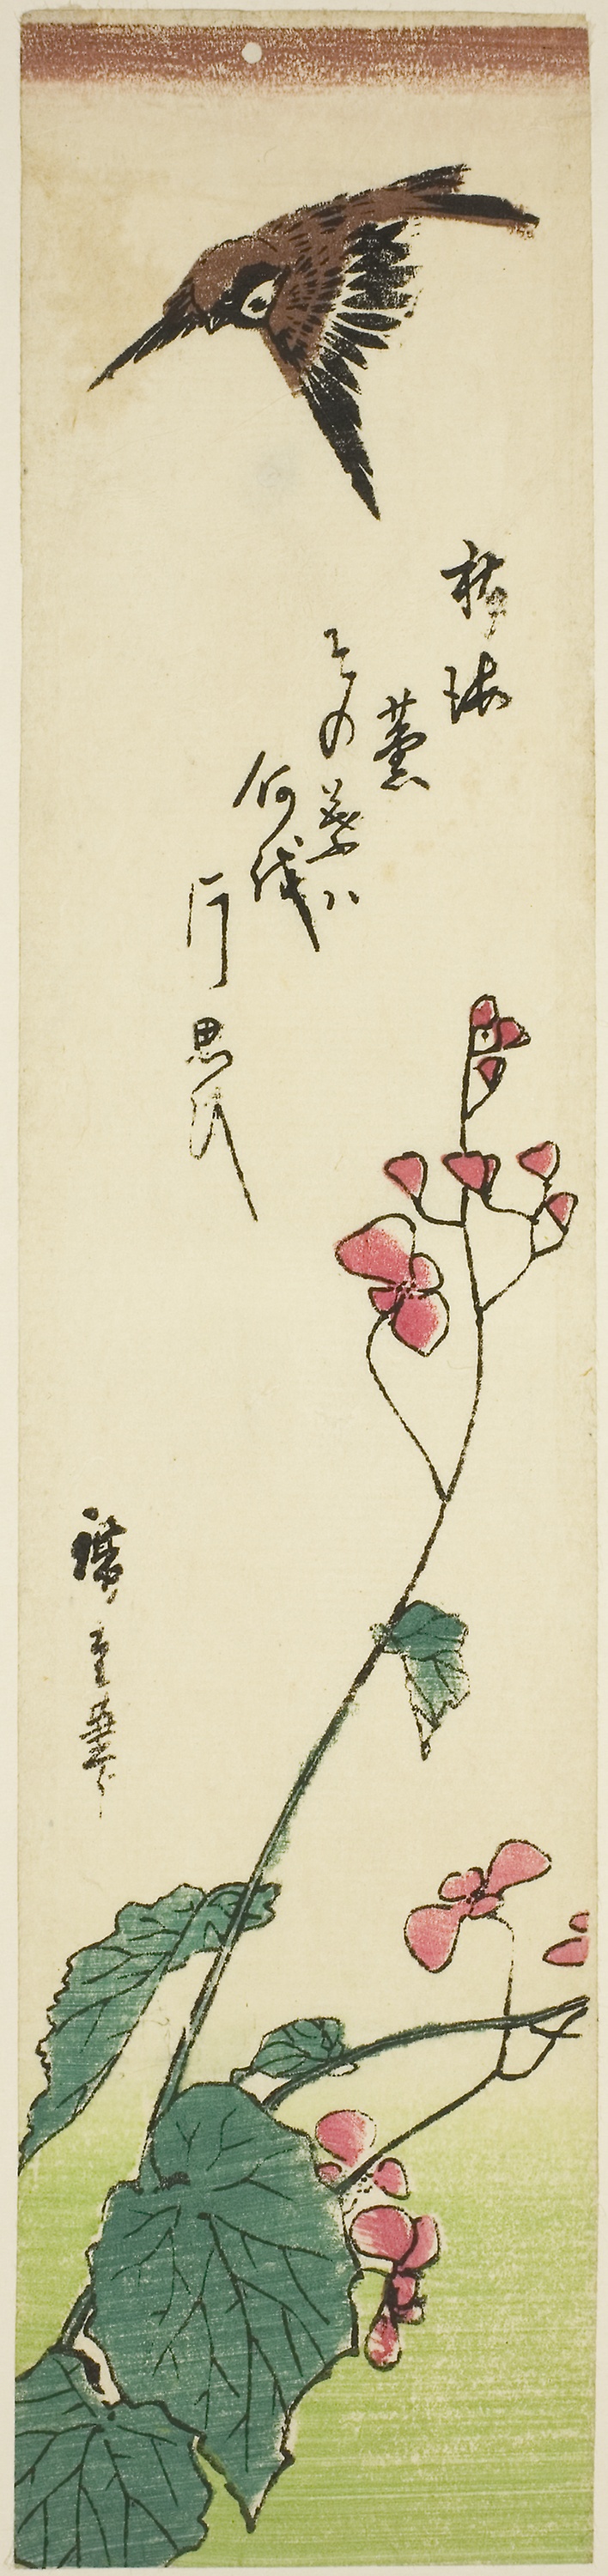
botany, flower, Pedicel, plant, herbaceous plant, illustration